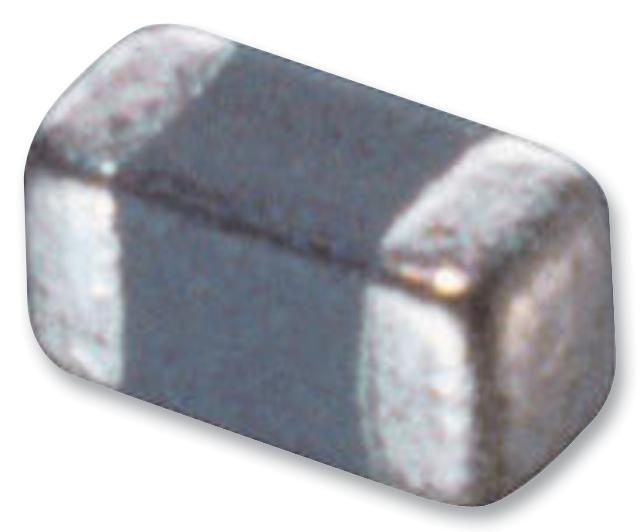
NFZ32BW151HN11L FERRITE BEAD, 1210, 0.7A MURATA
MURATA - NFZ32BW151HN11L - Ferrite Bead, 1210 [3225 Metric], 700 mA, NFZ32BW, 0.822 ohm
Brand: MURATA
Category: Electronics > Circuit Boards & Components > Electronic Filters